Jan Berggren

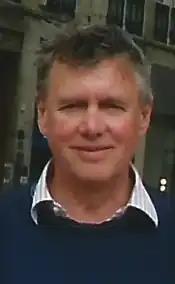
Berggren in 2011

Jan Å Berggren (born June 12, 1946) is a well known Swedish real estate developer who co-founded Jakri AB in 1983. Berggren is best known for his pioneering new urban village project, Jakriborg near Lund in South Sweden or Skåne County. Jan Berggren and his younger brother and partner Krister built Jakri AB initially as a property fund. In recent years the brothers have diversified their projects across Scandinavia creating what is now one of South Sweden's most successful family run property funds.